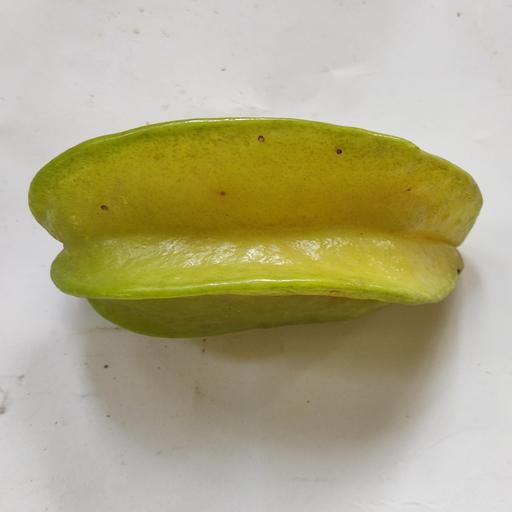
Crop type: Carambola